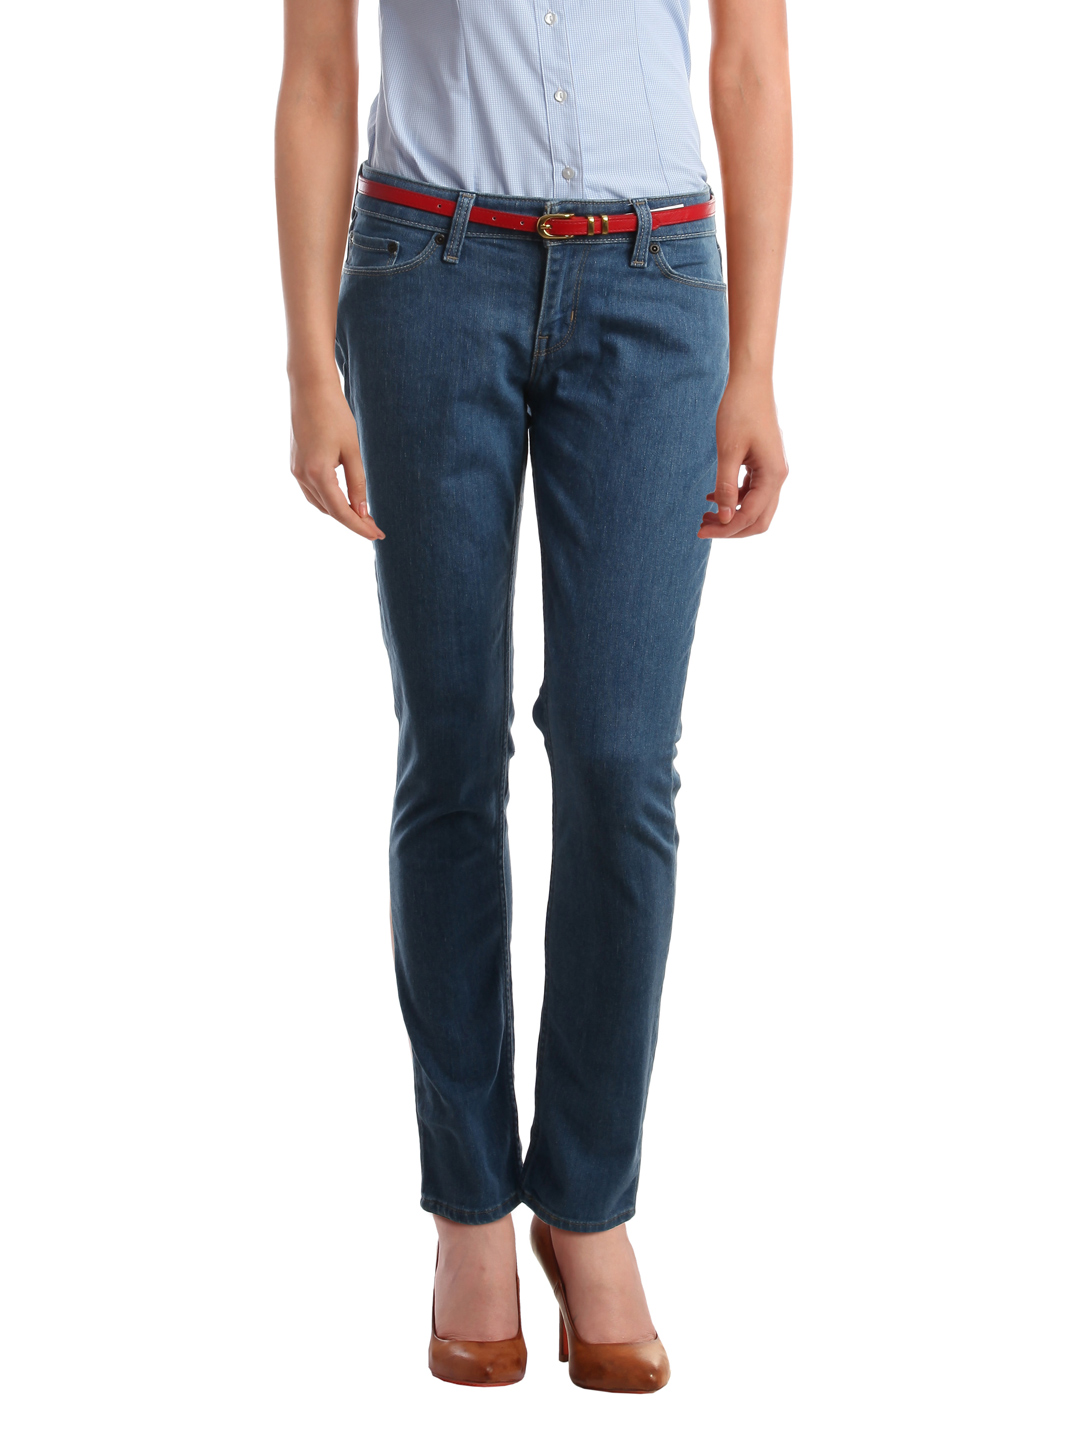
Denizen Women Blue Jeans
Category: Apparel / Bottomwear / Jeans
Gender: Women
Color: Blue
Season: Summer 2012
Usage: Casual